Blister

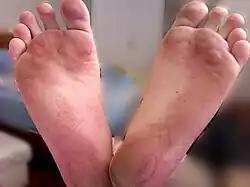

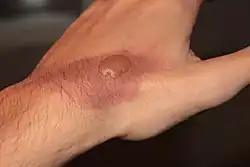

A blister may form when the skin has been damaged by friction or rubbing, heat, cold or chemical exposure. Fluid collects between the upper layers of skin (the epidermis) and the layers below (the dermis). This fluid cushions the tissue underneath, protecting it from further damage and allowing it to heal.